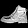
Label: Ankle boot